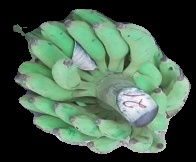
Variety: elakki-bale
Grade: grade3